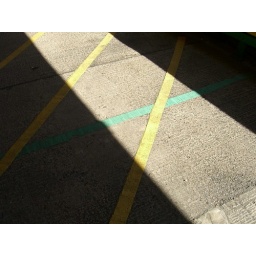
Stripes on the ground in the car park.